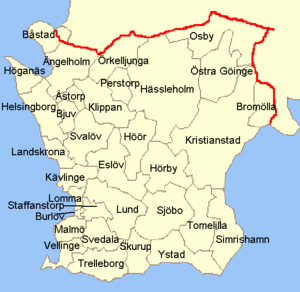
Le comté de Scanie est un comté suédois situé à l'extrémité sud du pays et dont le territoire correspond à la province historique de Scanie. Son chef-lieu est Malmö où réside le préfet, mais le conseil d'administration du comté partage ses services entre Malmö et Kristianstad. Il est voisin des comtés de Halland, Kronoberg, Blekinge et est bordé par la mer Baltique sur la majeure partie de son pourtour.